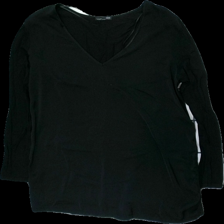
View: front
Type: Top
Category: Ladies
Brand: Zara
Colors: Black
Material: 79% polyester 21% cotton
Cut: Regular, V-collar
Size: L
Season: All
Holes: Major
Damage: hål
Damage location: top center
Damage 2: hål
Damage 2 location: top right
Price range: <50
Recommended usage: Export
Description: svart långärmad tröja med hål både fram och bak